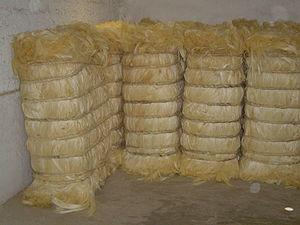
Une fibre végétale est une expansion cellulaire filiforme et morte, principalement composée de cellulose, d'hémicelluloses, de lignines, et de pectines. Elle est isolée ou compose avec d'autres un faisceau.